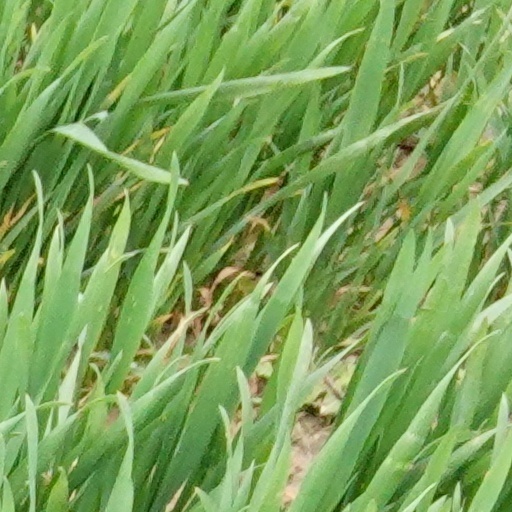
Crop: wheat